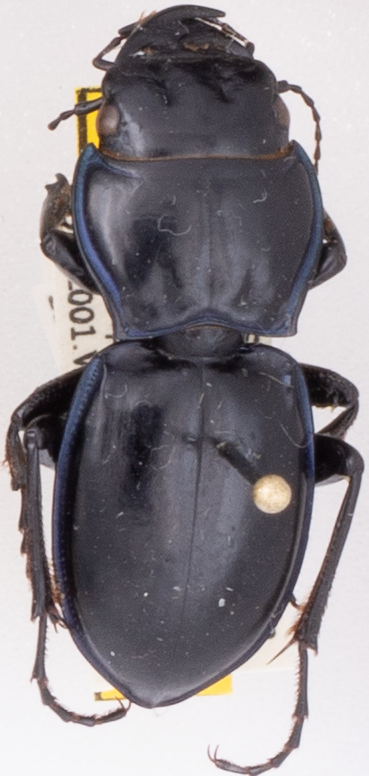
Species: Pasimachus elongatus
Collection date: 2022-09-12
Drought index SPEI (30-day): -0.32
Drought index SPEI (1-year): -0.32
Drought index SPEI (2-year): -0.24